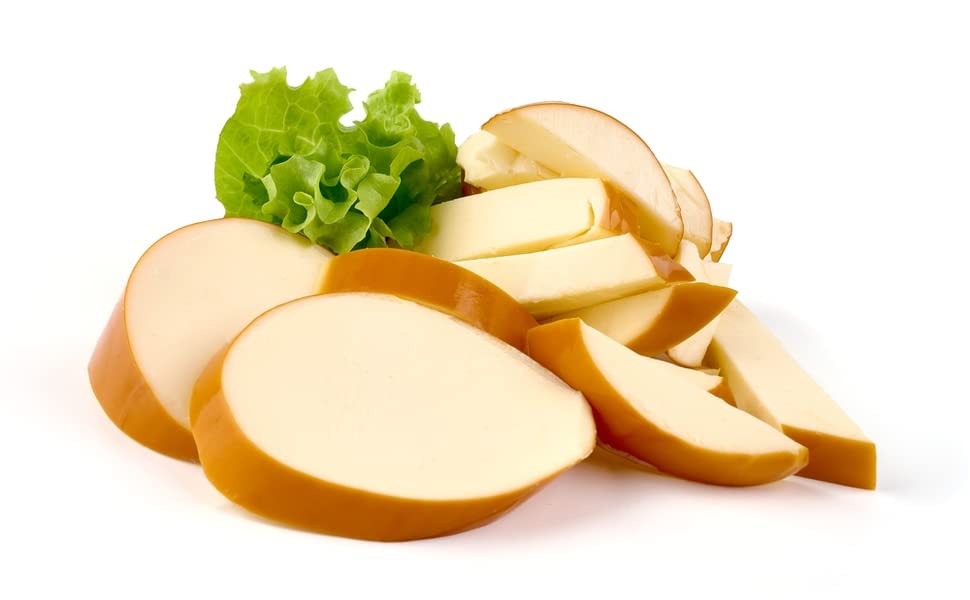
Item Name: igourmet Smoked Dutch Gouda Cheese - Whole Log (6 pound)
Bullet Point 1: Dutch Smoked Gouda Cheese Log - Eighteen pound-logs of Smoked Gouda are produced in Holland in some of the world's most modern, computerized dairy plants, yet the cheese is still smoked in ancient brick ovens over smoldering hickory chip embers.
Bullet Point 2: Dutch Smoked Gouda Cheese Log - This cylindrically shaped cheese is perfect for impromptu picnics, party platters or midnight snacks. Note: the brown, smoky rind is not only edible, it's the best part of the cheese!
Bullet Point 3: Dutch Smoked Gouda Cheese Log - Made from pasteurized cow's milk, this amazing smoked gouda cheese log is 6 LB, and it is absolutely delicious!
Bullet Point 4: Dutch Smoked Gouda Cheese Log - Ships prime expedited in an insulated package to ensure freshness.
Bullet Point 5: Dutch Smoked Gouda Cheese Log - This cheese is absolutely smoking... yum!
Product Description: Eighteen pound logs of Smoked Gouda are produced in Holland in some of the world's most modern, computerized dairy plants. Yet, the cheese is still smoked in ancient brick ovens over smoldering hickory chip embers. Available natural or flavored, this cylindrically shaped cheese is perfect for impromptu picnics, party platters or midnight snacks. Note: the brown, smoky rind is not only edible, it's the best part of the cheese!Made from pasteurized cow's milk.Photo depicts whole 6 lb. form of cheese.We cut and wrap this item by hand.
Value: 96.0
Unit: Ounce

Price: 97.48